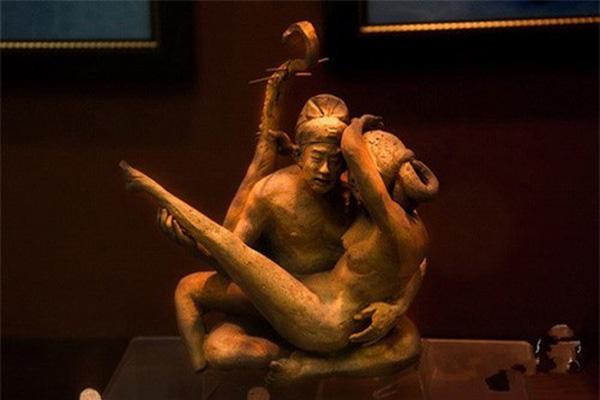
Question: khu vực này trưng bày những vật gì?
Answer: trưng bày những tác phẩm nghệ thuật